Shōji Ueda

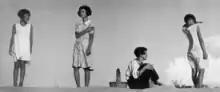
Shōji Ueda, "Four girls, Four positions," 1939

Ueda's 1939 photograph "Shōjo shi tai" (Four Girls, Four Positions) was a significant turning point for the artist, marking the beginning of his staged pictures. The panoramic image features four young girls on a sandbank, each of them gazing seriously in a different direction, seemingly indifferent to the others' presence. Their nearly identical forms give rhythm to the empty space. The photo does not contain any singular narrative, rather its mysteriousness allows for ample interpretation.